Bafoussam

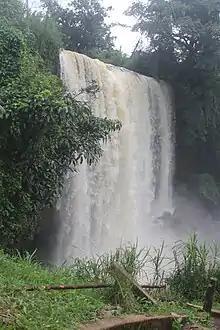
Métché Waterfalls

The city is not very rich in natural rivers. The Mifi River runs along the southern part of the city to fall in the void creating the fall of the . Other small streams including Megang, Nlom, and Vava exist in the city. Next to the fall of the Metche, which is a real attraction, Lake Baleng (this crater lake) is also a tourist attraction.